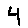
Label: 4